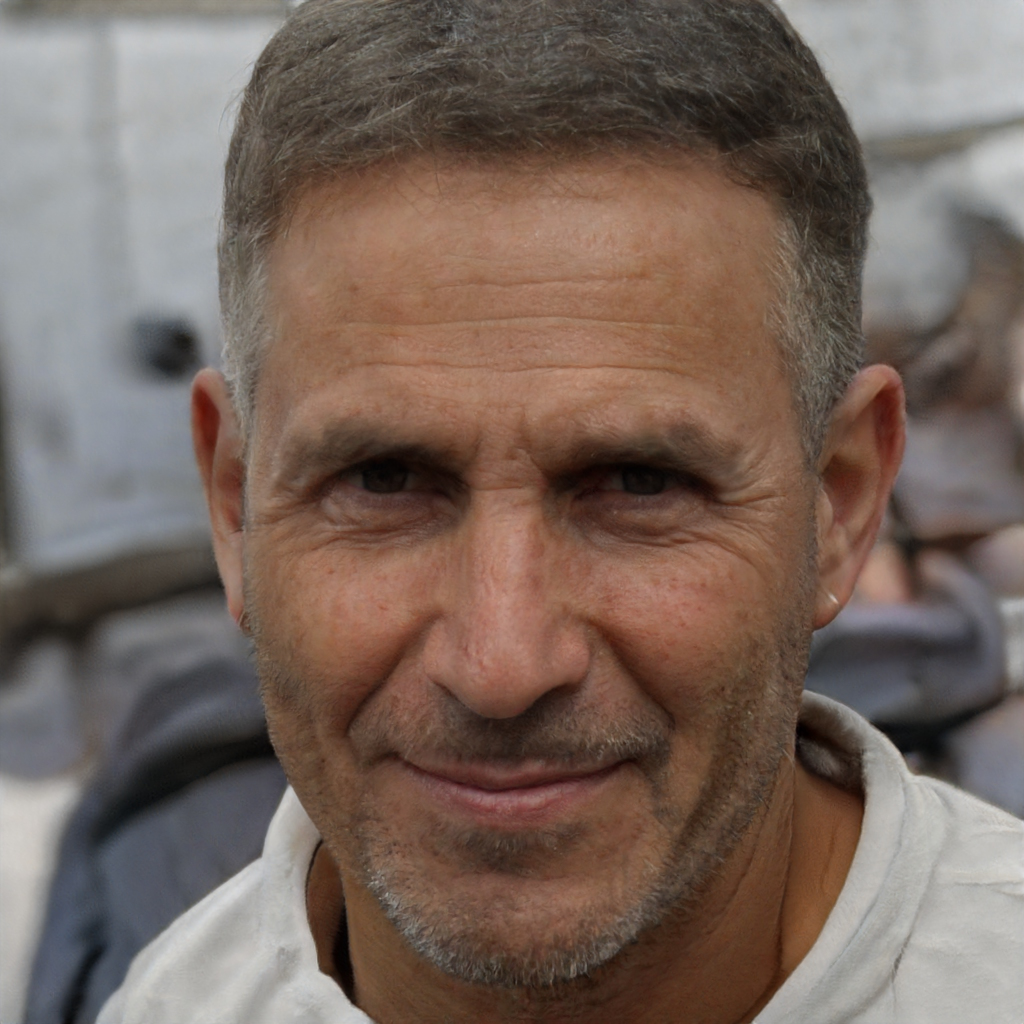
Label: No Watermark